Mystique (film character)

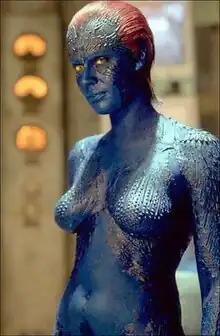
Rebecca Romijn as Mystique in the 2003 film "X2".

Mystique is a fictional character appearing in the "X-Men" film series, beginning with the film "X-Men" in 2000. Based on the comic-book character of the same name, she is portrayed in the first three "X-Men" films by actress Rebecca Romijn, while in four prequel films (starting with ""), she was played by actress Jennifer Lawrence.